Endemol

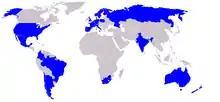
Map of World presence of Endemol

Originally known as Broadcast Communications, Endemol UK is one of the UK's longest established production groups and won its first television commissions in the mid-1980s. It produces the main Endemol franchises such as "Big Brother" and "Deal or No Deal".